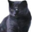
Label: cat